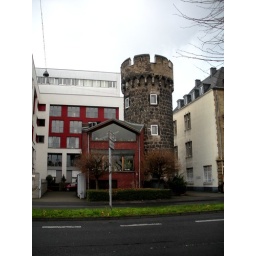
Random castle house surrounded by a hospital.